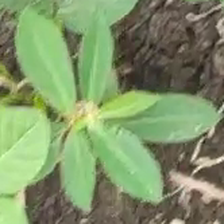
Weed species: Moti_dudhi(Euphorbia_geneculata_L)